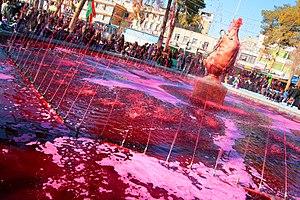
Passion d'al-Husayn العربية: إحياء محرم Español: Husayn ibn Ali Esperanto: Ŝijaismo